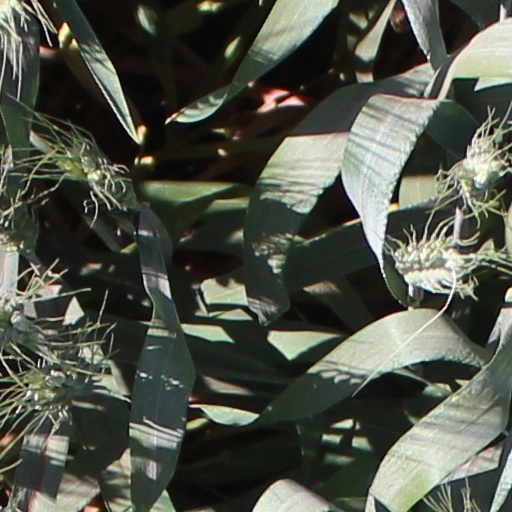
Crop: wheat